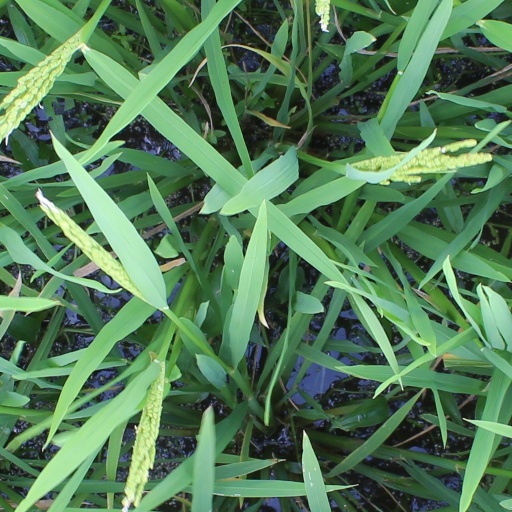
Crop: rice